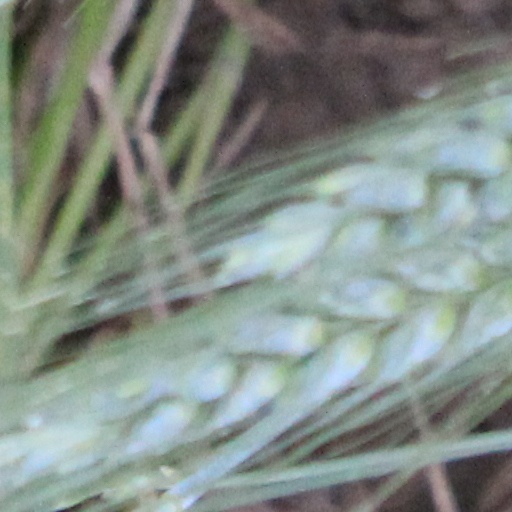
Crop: wheat